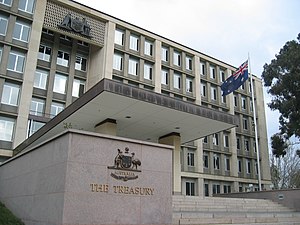
Canberra / Økonomi
Mange indbyggere i Canberra er ansat i statslige ministerier og styrelser, som fx finansministeriet.
Canberra er Australiens hovedstad med 410.301 indbyggere. Byen er den eneste større by i Australien, som ikke ligger ved kysten. Den er beliggende i den nordlige del af hovedstadsterritoriet Australian Capital Territory, 280 km sydvest for Sydney og 660 km nordøst for Melbourne.